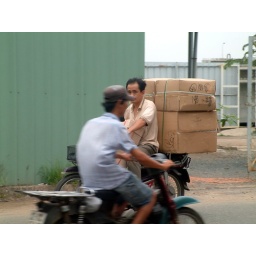
The bike in the front has a flat base specially built for carrying baggages.